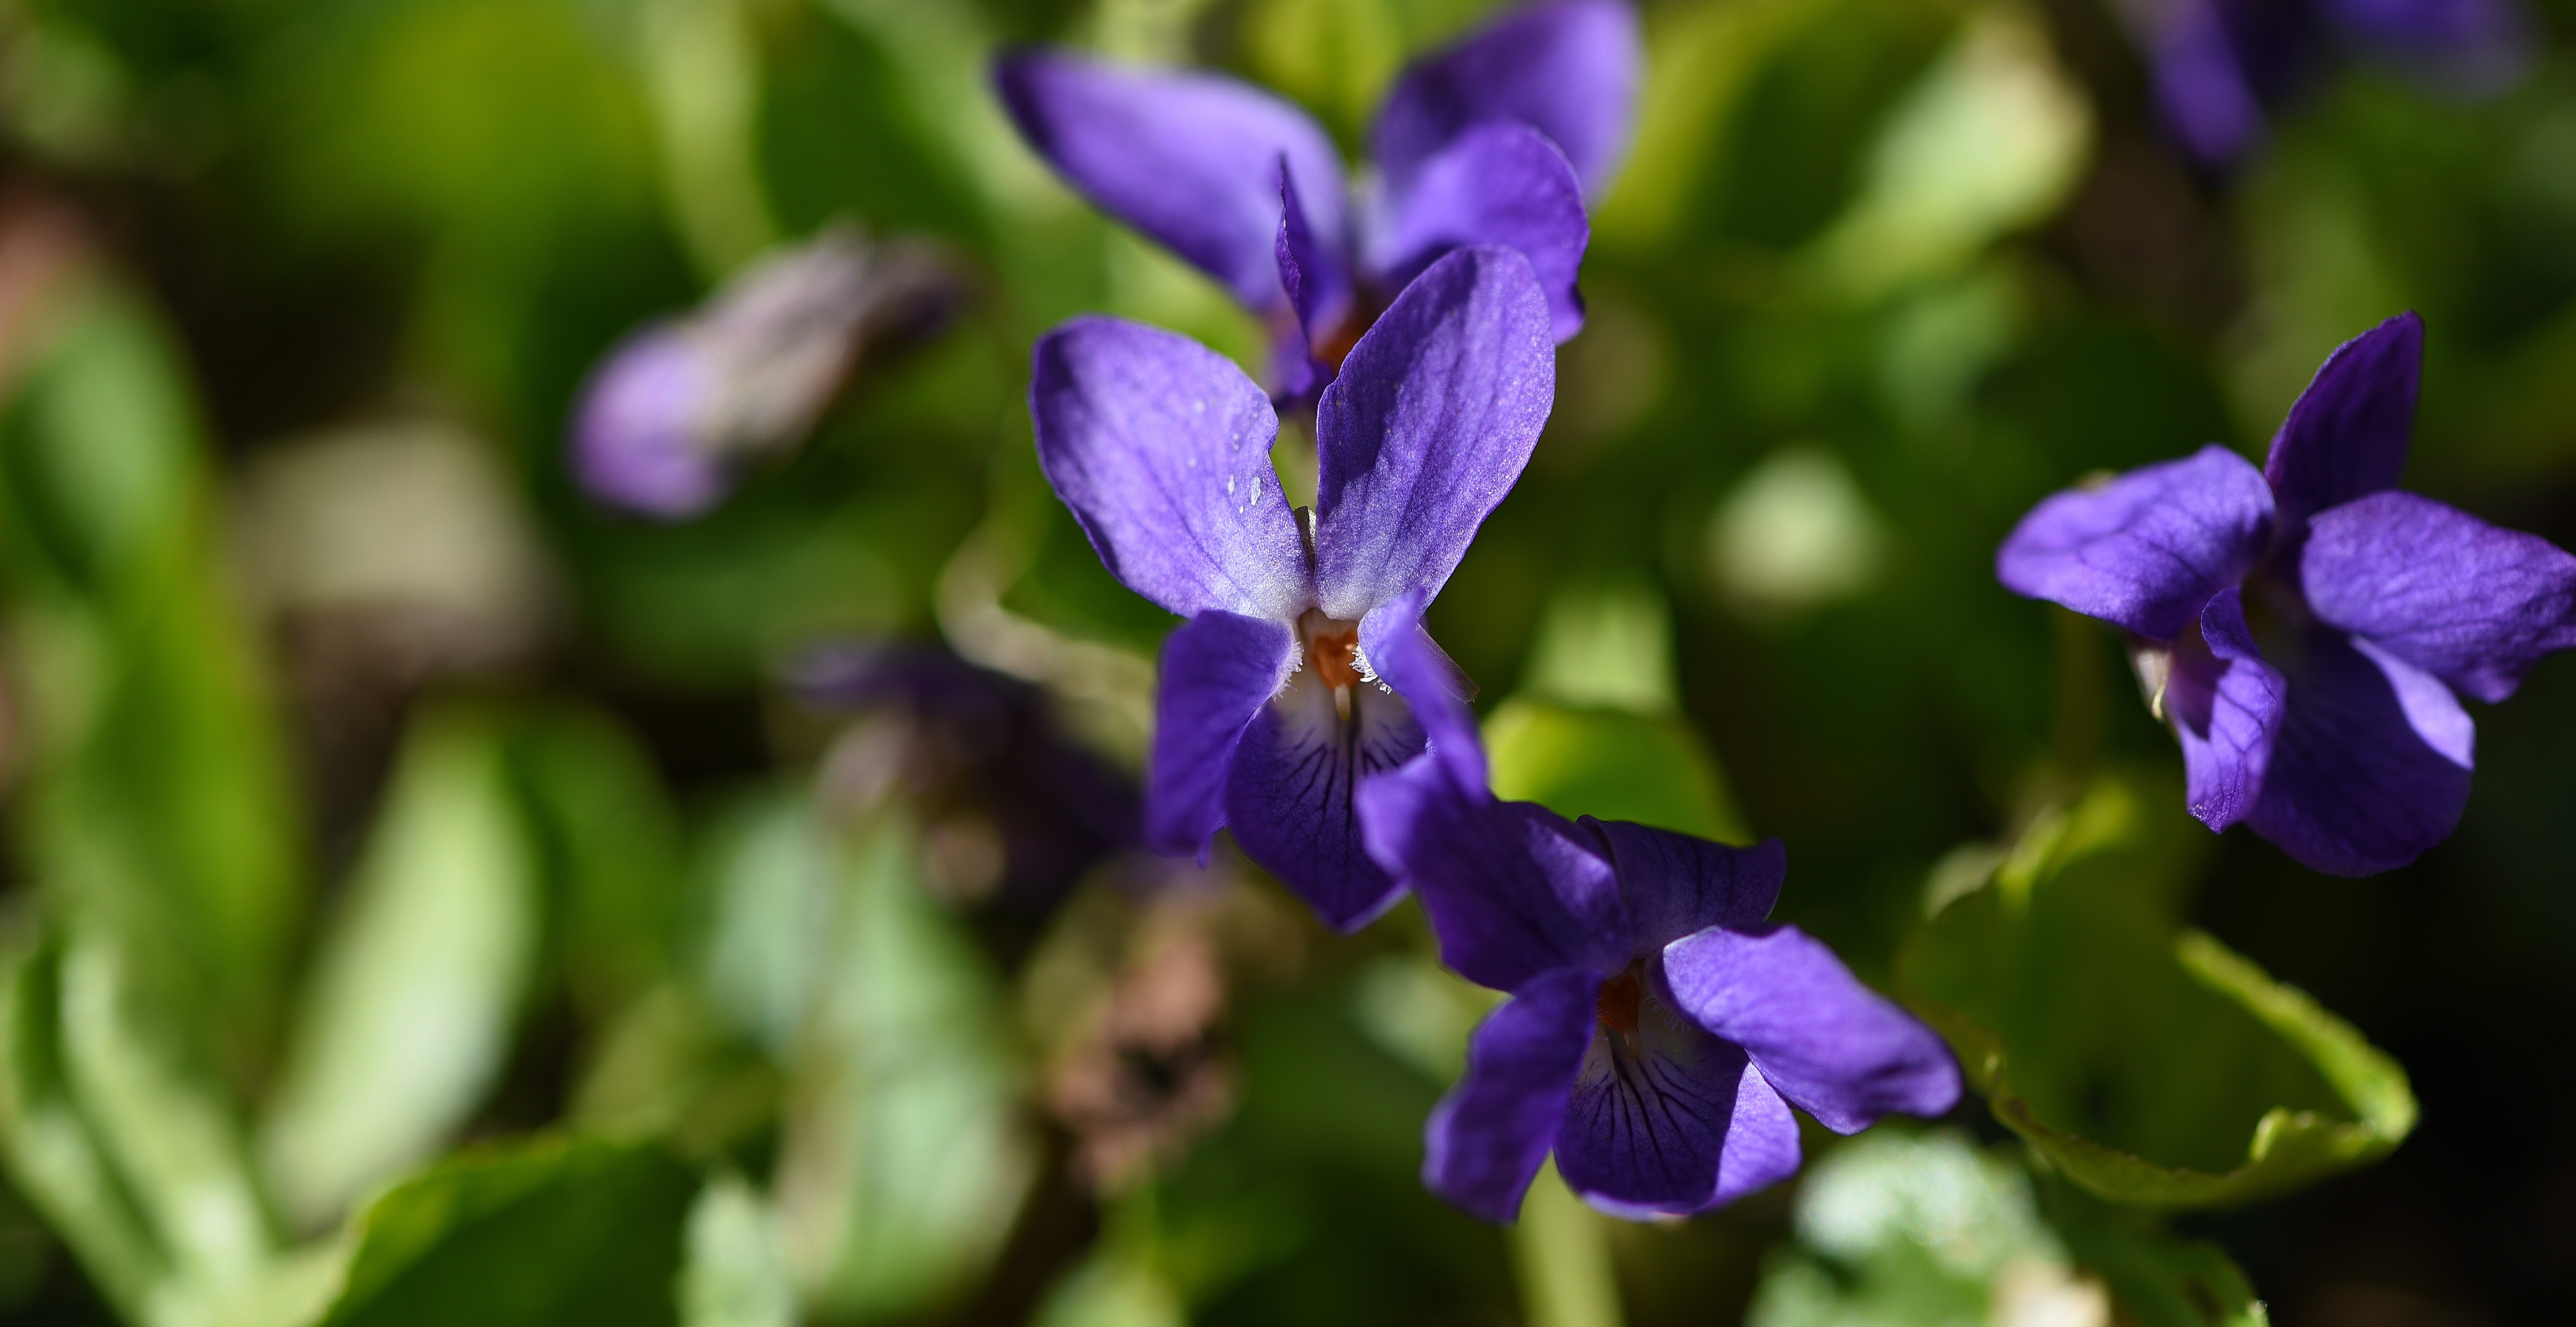
nature, plant, flower, botany, garden, close, flora, wildflower, eye, violet, early bloomer, spring flower, viola, macro photography, flowering plant, dayflower, iris versicolor, land plant, violet family, dayflower family, march violets